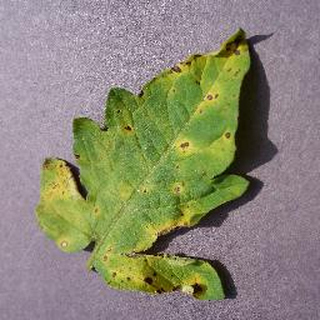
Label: tomato_septoria_leaf_spot